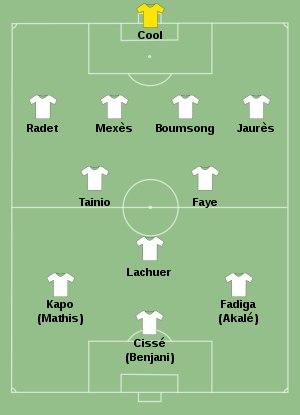
L'Association de la jeunesse auxerroise est un club de football français basé à Auxerre et fondé en 1905. Il est présidé depuis mai 2017 par Francis Graille.